Carlo Zecchi

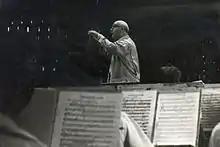
Carlo Zecchi at a rehearsal in Kharkiv in 1974 (photograph by Yuri Shcherbinin)

Carlo Zecchi (8 July 190331 August 1984) was an Italian pianist, music teacher and conductor.